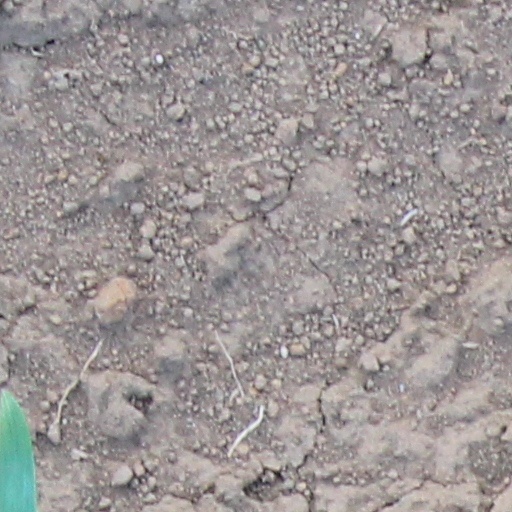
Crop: wheat